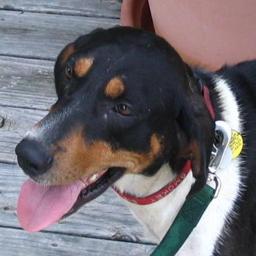
Animal: dogs